7th Louisiana Infantry Regiment

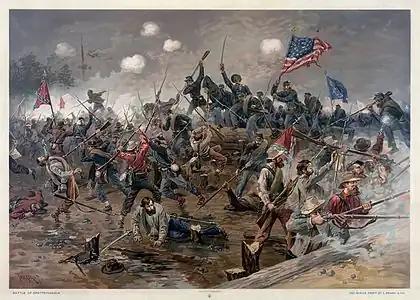
Battle of Spottsylvania

In the Battle of the Wilderness on 5 May 1864, Hays' brigade, still in Early's division, was held in reserve. When Brigadier General Leroy A. Stafford's 2nd Louisiana brigade was routed and Stafford mortally wounded, Hays' brigade filled the gap in the defensive line. Pressing forward in dense woods, Hays' brigade attacked two Union brigades and was mauled. A Virginia regiment that attached itself to Hays' right flank was practically wiped out. Hayes' aide estimated that the 1st Louisiana Brigade lost one-third of its strength. To replace Lieutenant General A. P. Hill, who was sick, Lee transferred Early to command the Third Corps. Lee replaced Early at division command with Brigadier General John B. Gordon. Since Hays outranked Gordon, Lee transferred Hays' brigade to Major General Edward Johnson's division. Hays was assigned to command his own and Stafford's former Louisiana brigade.